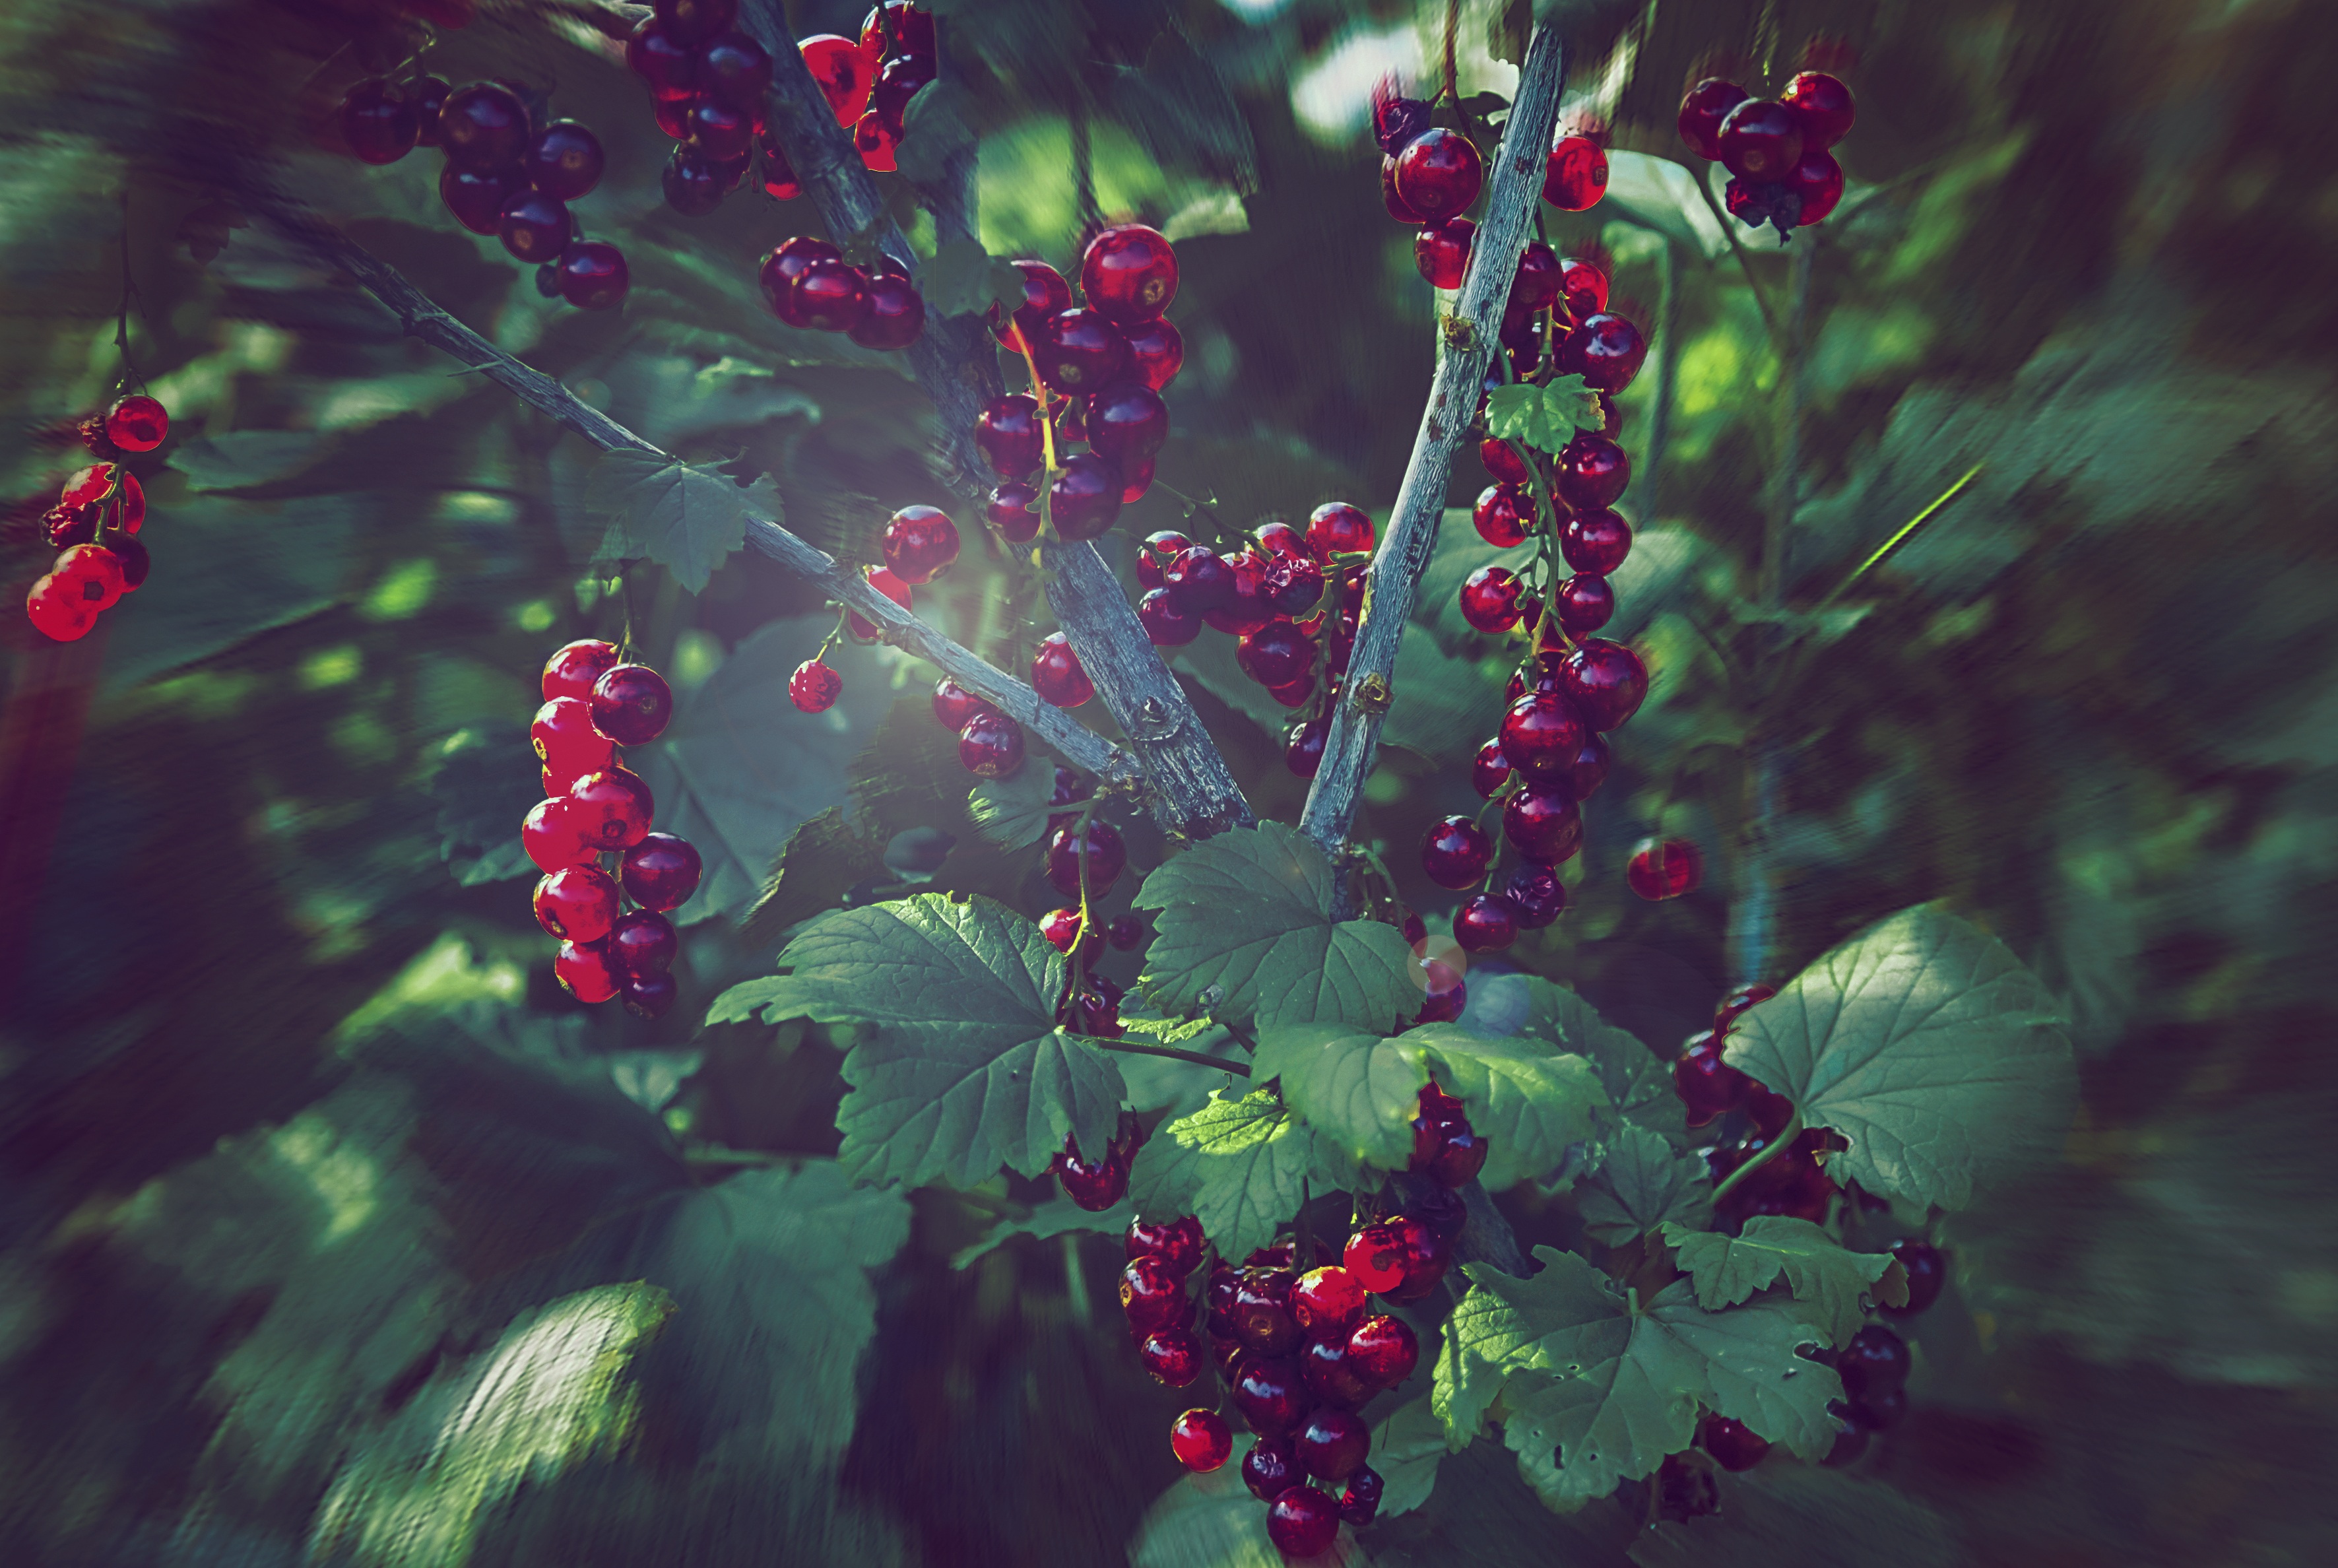
tree, nature, branch, blossom, plant, berry, sunlight, leaf, flower, green, red, produce, autumn, botany, flora, wildflower, shrub, macro photography, vegetable garden, flowering plant, currant, land plant